Economy of Andhra Pradesh

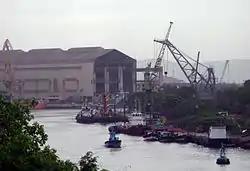
Hindustan Shipyard at Visakhapatnam

The domestic product of Industrial sector accounts for . The state has also started to focus on the fields of information technology and biotechnology. Several major heavy industries are in operation in Visakhapatnam. The state still has to make its mark in Hi-tech engineering. Automobiles and Auto components Industry, spices, mines and minerals, Textiles and apparels, IT industry, Bulk drugs and pharmaceuticals, horticulture, poultry farming are the main industries in Andhra Pradesh.